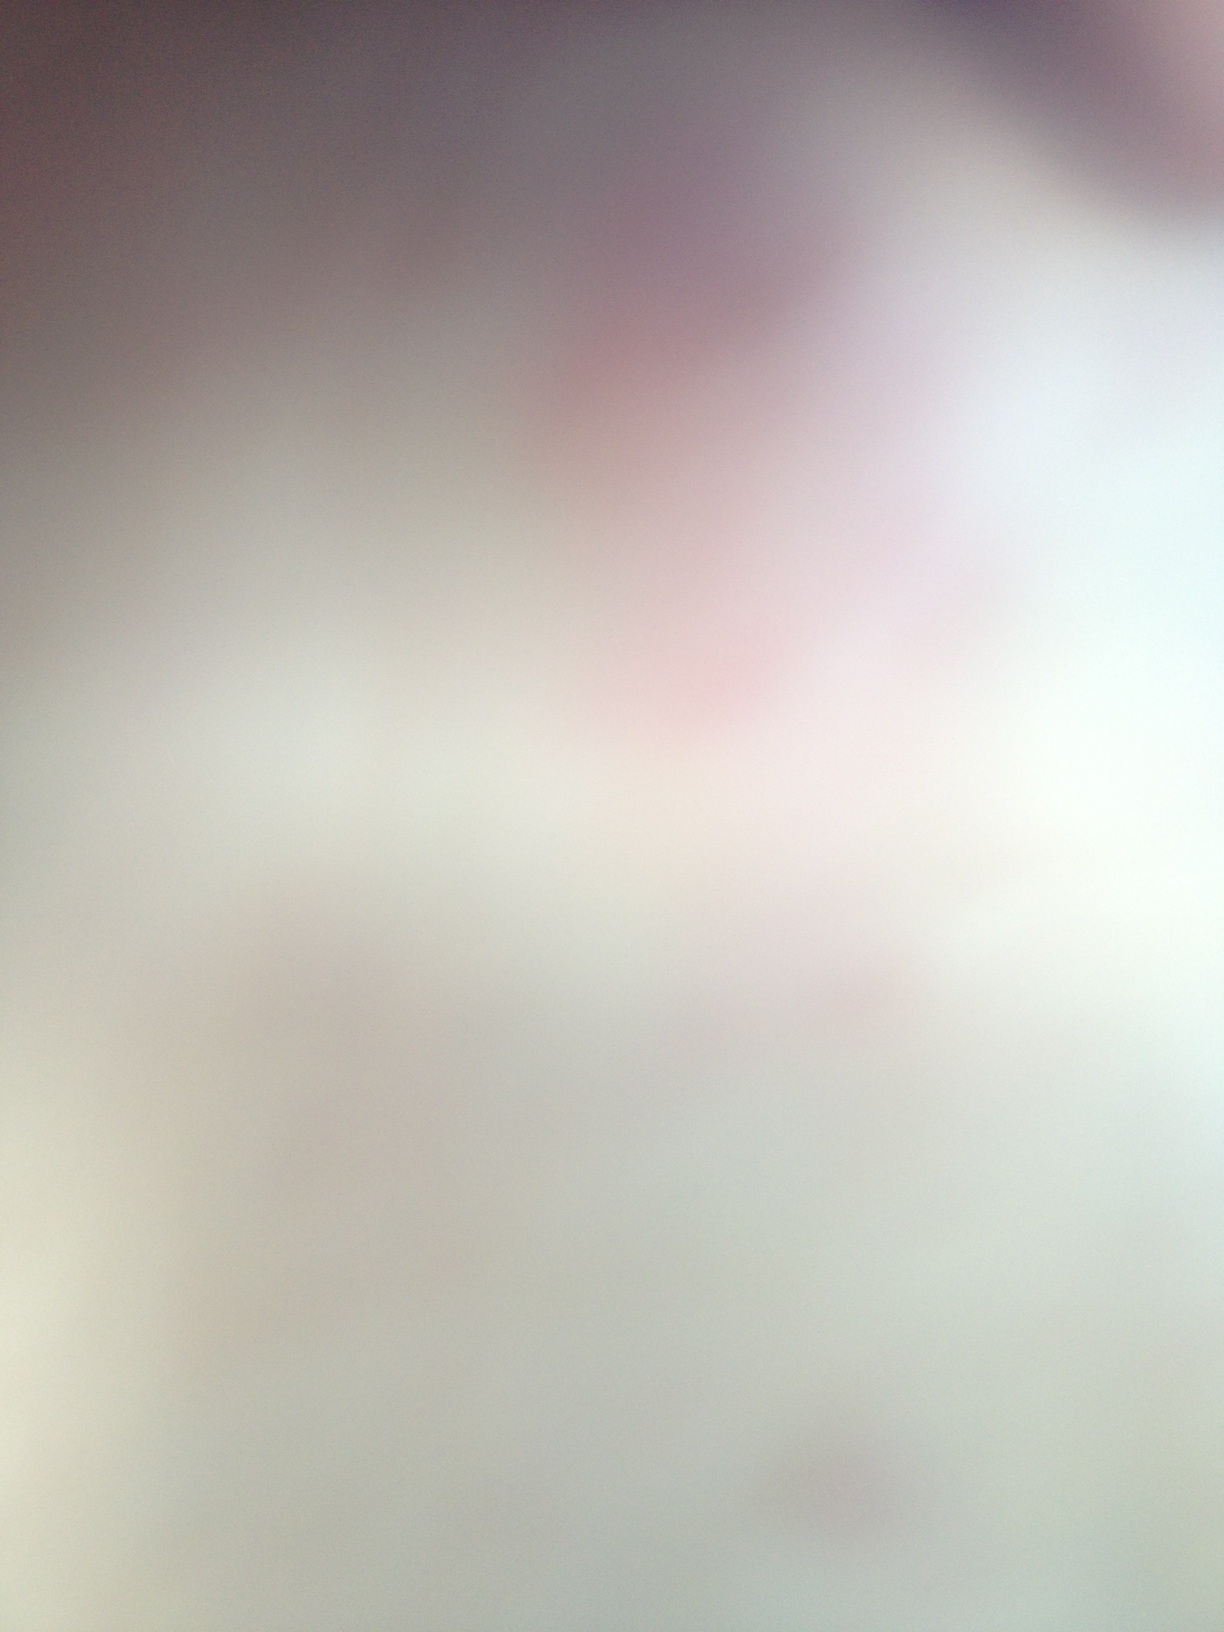Question: What do you see in this picture.  Please describe.
Answer: unanswerable